Rani Sati Temple

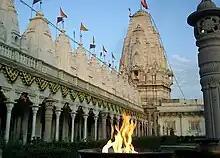
Aarti at Rani Sati Temple Jhunjhunu

The temple is notable for not holding any paintings or statues of either female or male gods. Instead a trishul depicting power and force is worshipped religiously by the followers. A portrait of Rani Sati dadiji is locate in the pradhan mand. The temple constructed from white marble and has colorful wall paintings.